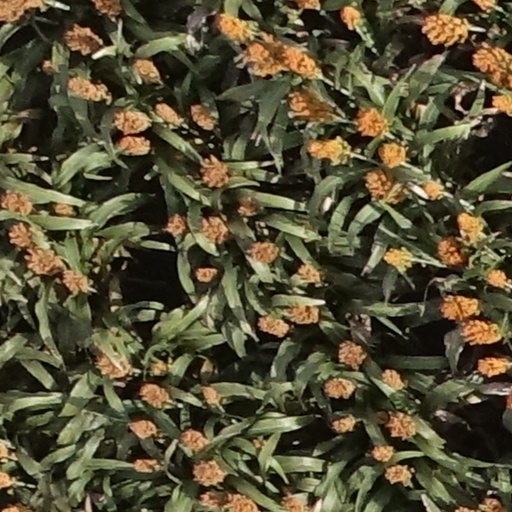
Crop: sorghum